Economy of France

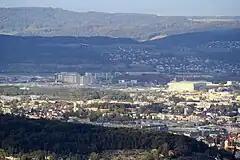
Rhône-Alpes, Europe's 5th largest regional economy. In the past mining, especially coal mining was an important sector, particularly around Saint-Étienne, although this has declined since the 1970s.

The economic disparity between French regions is not as high as that in other European countries such as the UK or Italy and higher than in countries like Sweden or Denmark, or even Spain. However, Europe's wealthiest and second-largest regional economy, Ile-de-France (the region surrounding Paris), has long profited from the capital city's economic hegemony.